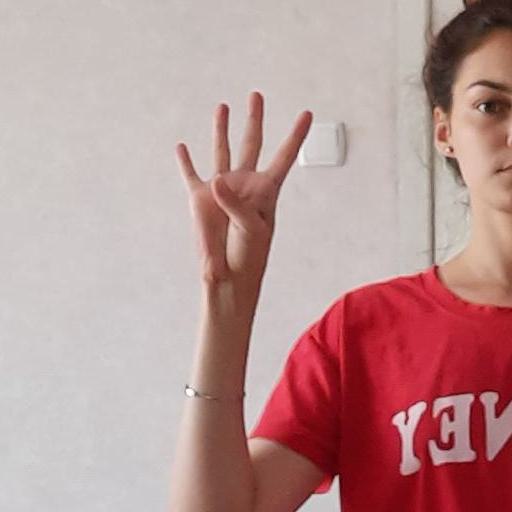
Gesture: four